Environmental technology

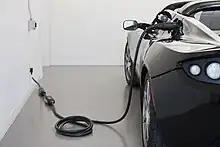
The Tesla Roadster (2008) was the first all-electric sports car for sale and in serial production. It can completely recharge from the electrical grid in 4 to 48 hours depending on the outlet used.

Concerns over pollution and greenhouse gases have spurred the search for sustainable alternatives to fossil fuel use. The global reduction of greenhouse gases requires the adoption of energy conservation as well as sustainable generation. That environmental harm reduction involves global changes such as: